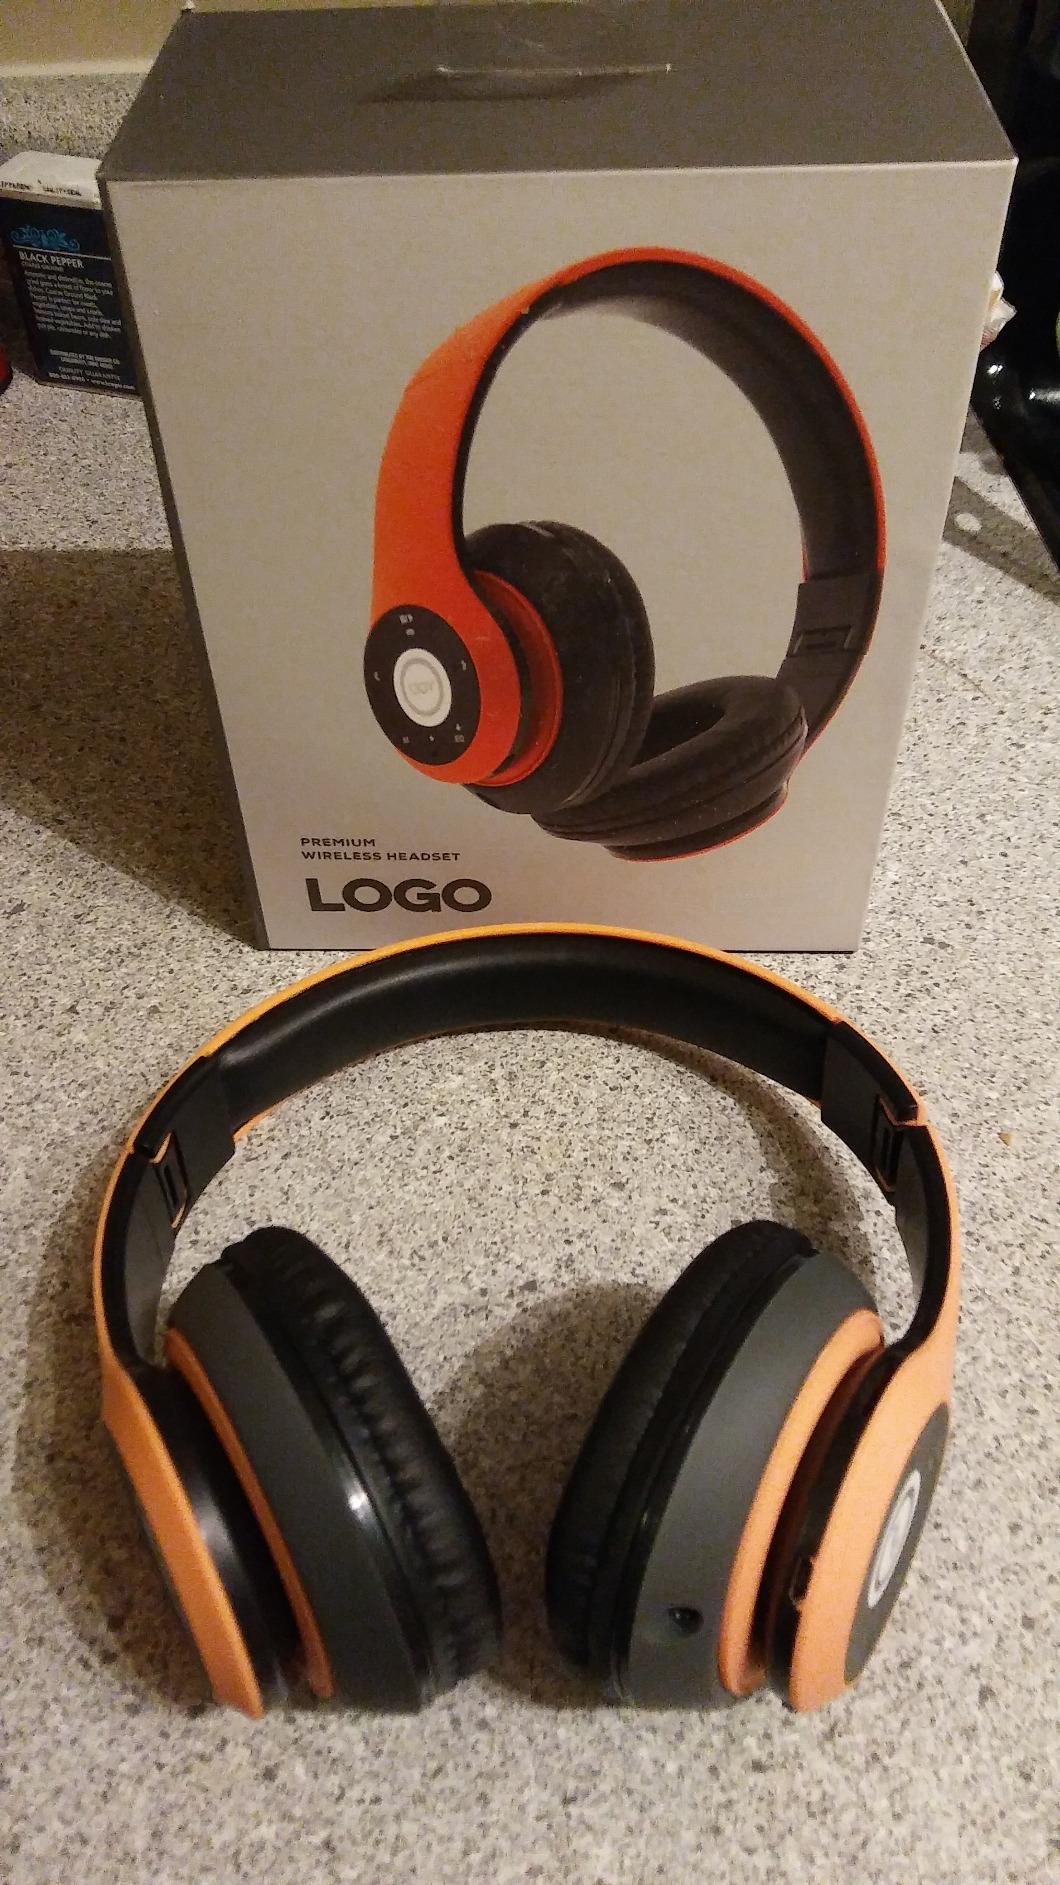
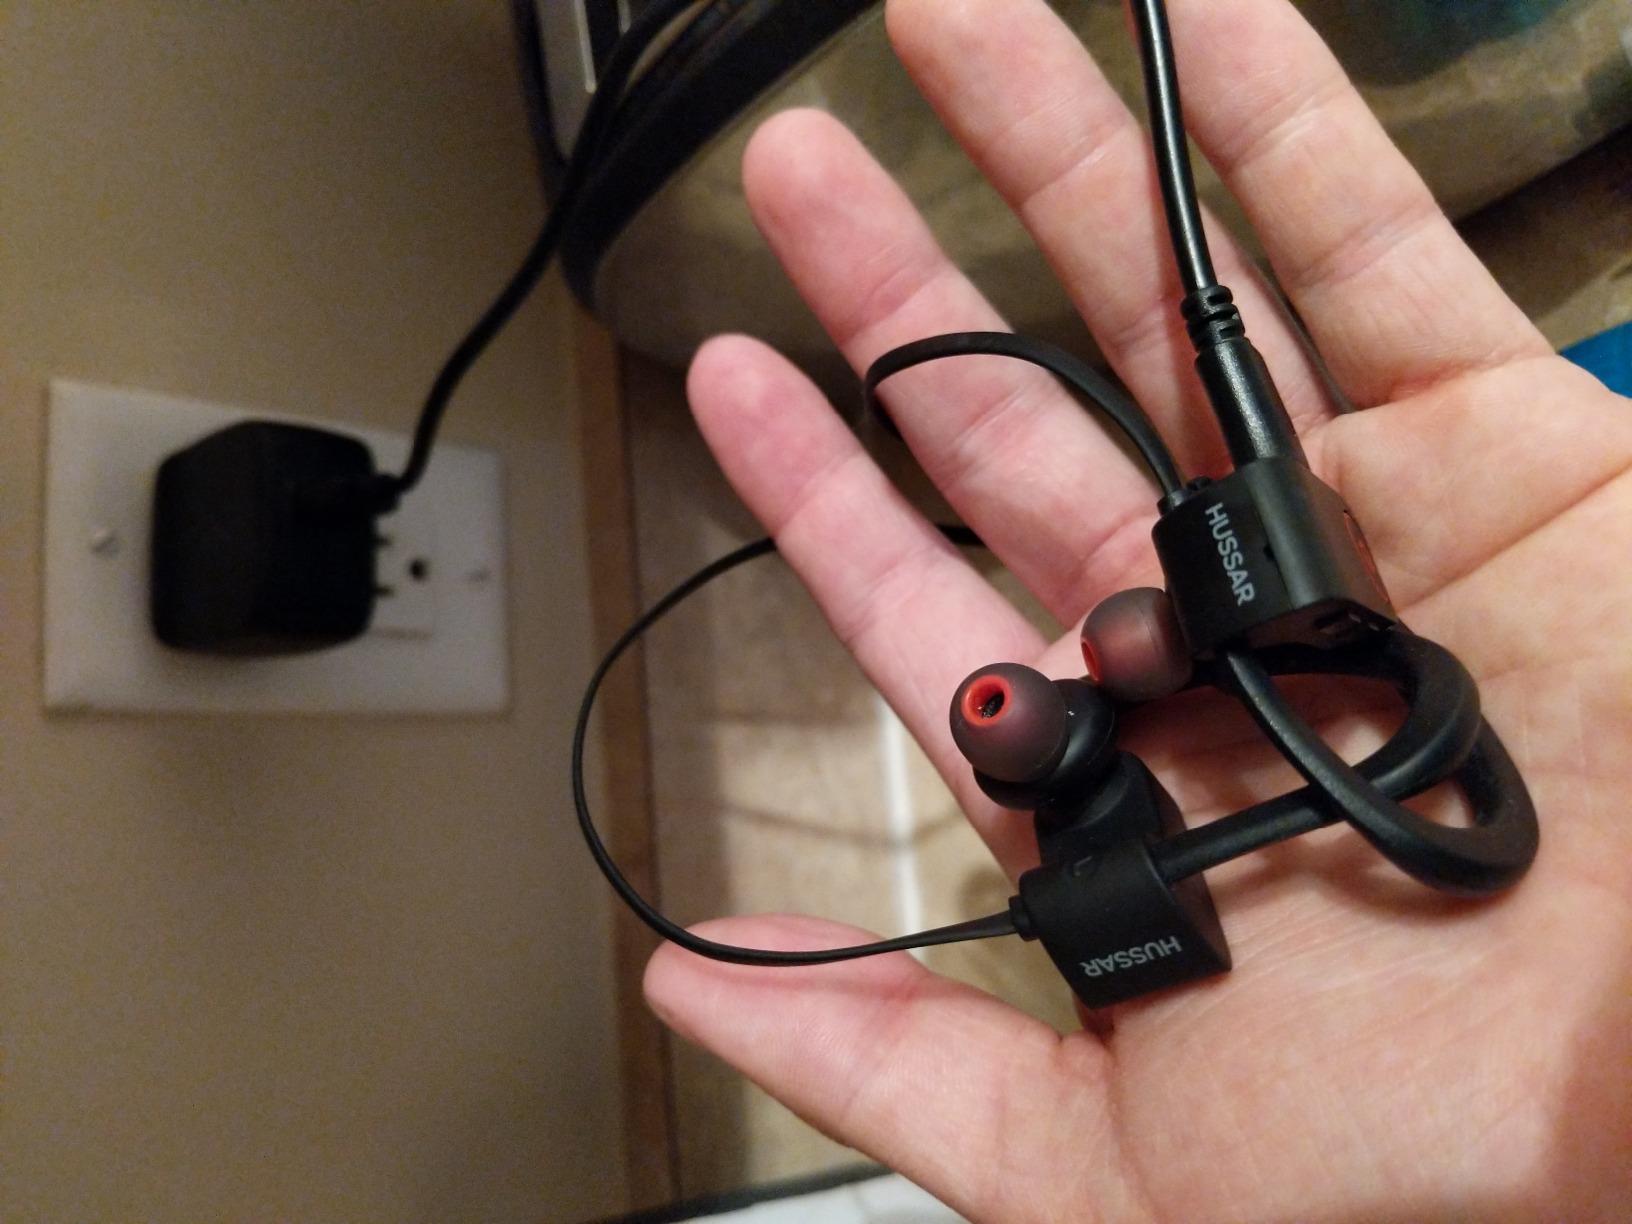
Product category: headphones
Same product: no